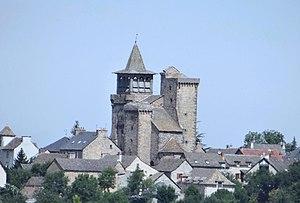
Sainte-Radegonde - Église fortifiée de Sainte-Radegonde et les toits du village This building is indexed in the Base Mérimée, a database of architectural heritage maintained by the French Ministry of Culture,
Sainte-Radegonde est une commune française, située dans le département de l'Aveyron en région Occitanie.
Cet article recense les monuments historiques de l'Aveyron, en France.